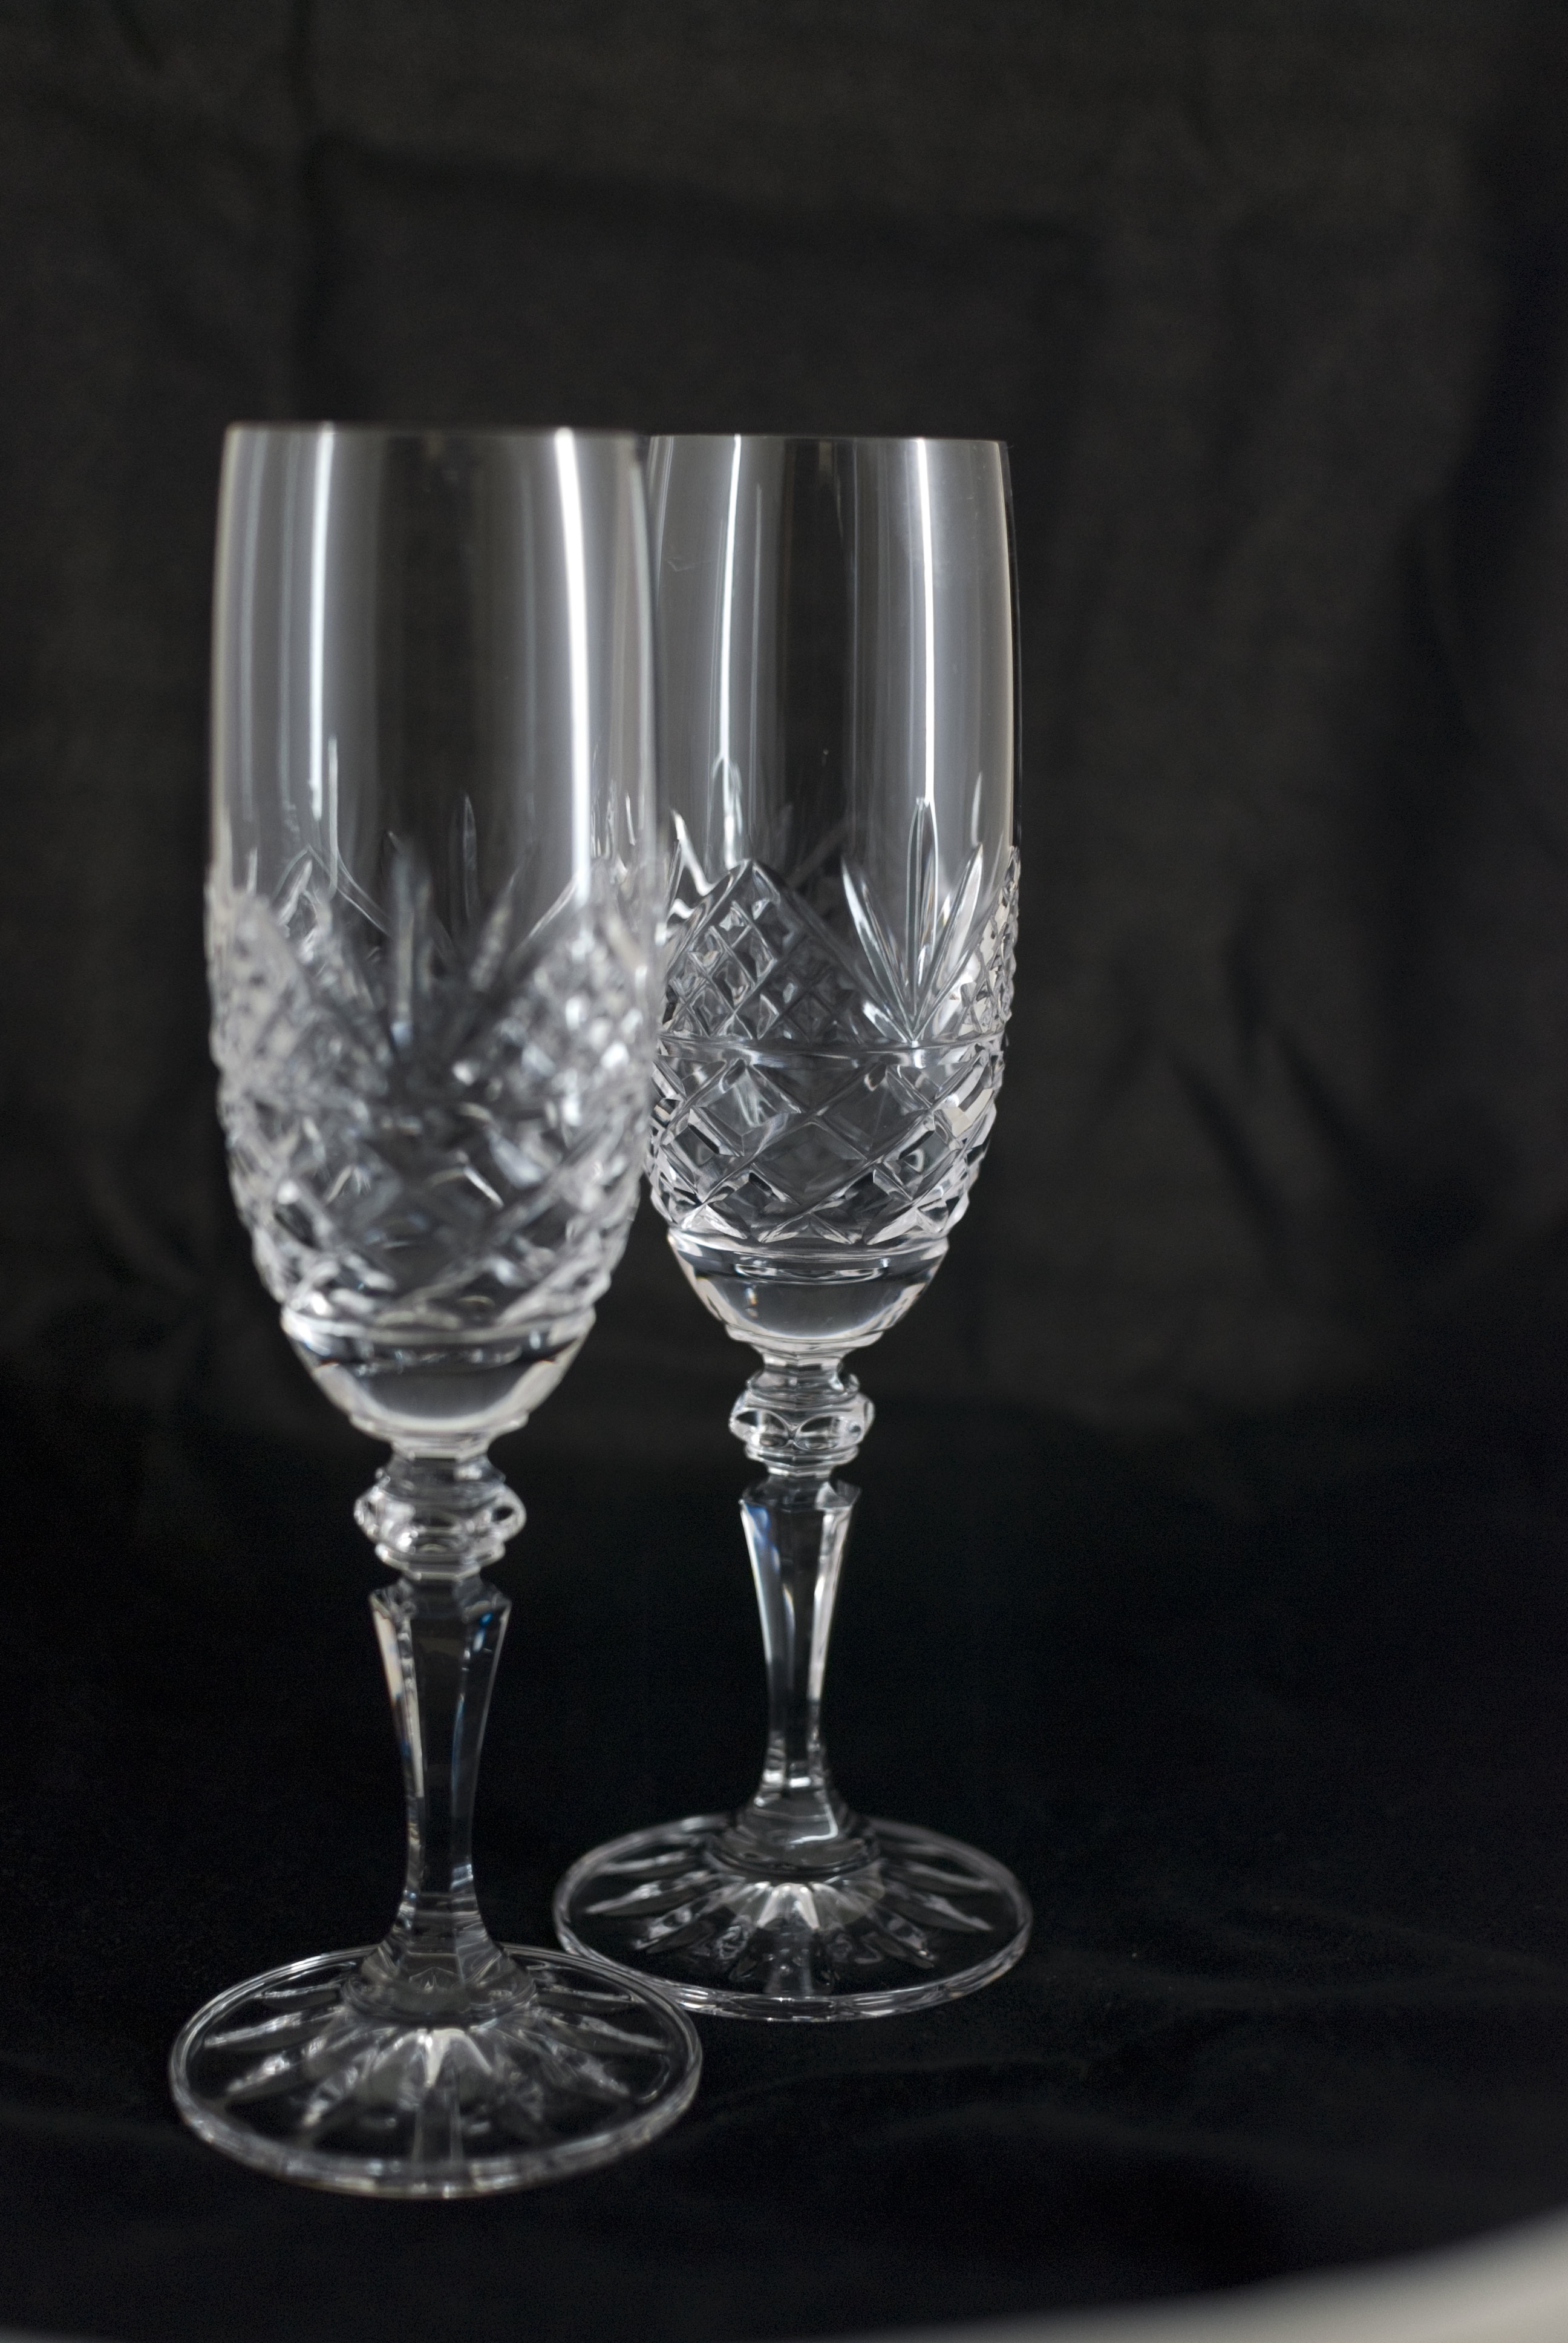
wine, glass, drink, tableware, material, wine glass, champagne, stemware, drinkware, champagne stemware